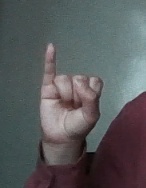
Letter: meem